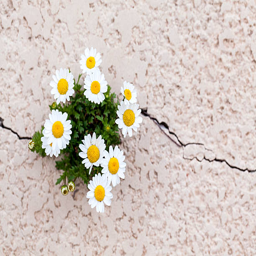
daisies growing through a crack